Joel Asoro

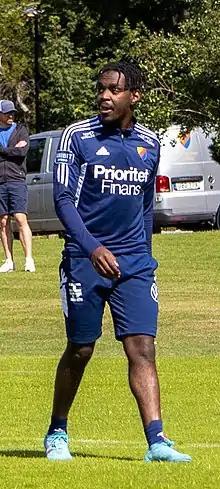
Asoro in 2022

Joel Joshoghene Asoro (born 27 April 1999) is a Swedish professional footballer who plays as a winger for club Metz and the Sweden national team.